Wes Borland

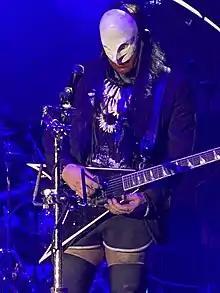
Borland performing with Limp Bizkit in 2021

Wesley Louden Borland (born February 7, 1975) is an American rock musician. He is the guitarist and backing vocalist of the nu metal band Limp Bizkit, the lead vocalist and guitarist of the alternative and industrial rock band Black Light Burns, and the co-founder of the experimental metal band Big Dumb Face.